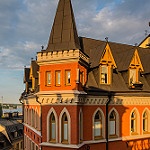
Label: buildings